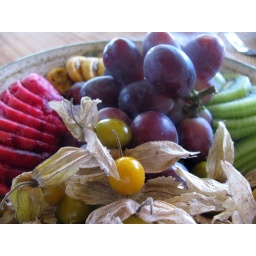
Local fruits plate at the Sol y Luna Hotel in Peru's Sacred Valley